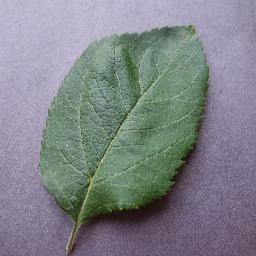
Label: Apple___healthy